Gioachino Rossini

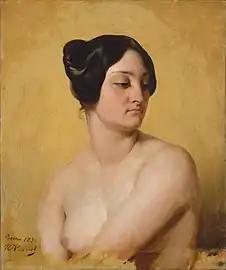
Olympe Pélissier in 1830

Rossini's new, and highly remunerative, contract with the French government was negotiated under Louis XVIII, who died in September 1824, soon after Rossini's arrival in Paris. It had been agreed that the composer would produce one grand opera for the Académie Royale de Musique and either an "opera buffa" or an "opera semiseria" for the Théâtre-Italien. He was also to help run the latter theatre and revise one of his earlier works for revival there. The death of the king and the accession of Charles X changed Rossini's plans, and his first new work for Paris was "Il viaggio a Reims", an operatic entertainment given in June 1825 to celebrate Charles's coronation. It was Rossini's last opera with an Italian libretto. He permitted only four performances of the piece, intending to reuse the best of the music in a less ephemeral opera. About half the score of "Le comte Ory" (1828) is from the earlier work.